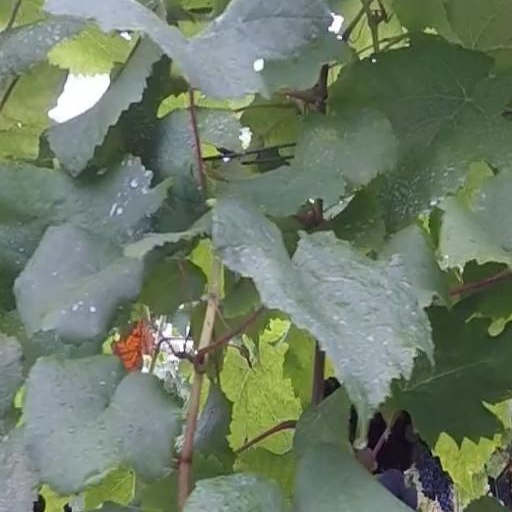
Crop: grape